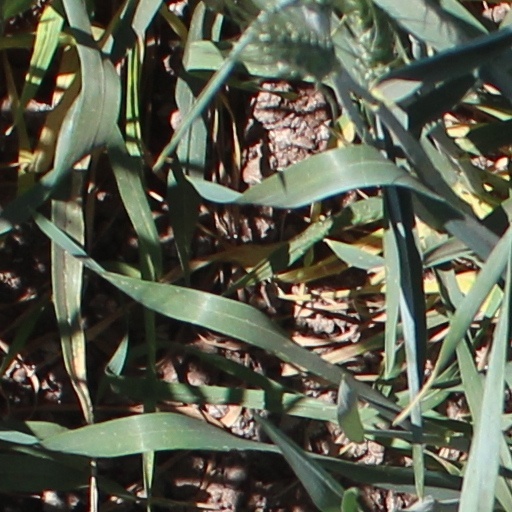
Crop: wheat